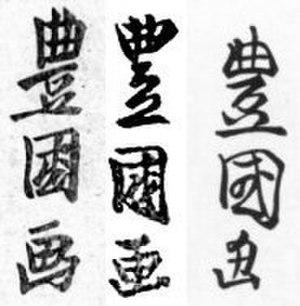
Utagawa Toyokuni II, aussi connu sous le nom Toyoshige, est un dessinateur japonais d'estampes sur bois de style ukiyo-e, actif à Edo.